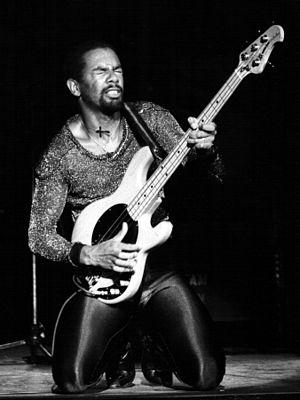
Le bassiste Louis Johnson à Paris (Salle Mogador)
Louis Johnson est un bassiste et réalisateur artistique américain de funk, membre des Brothers Johnson.